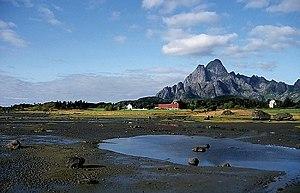
Vågan est une commune du comté de Nordland en Norvège. Elle est située sur le territoire des îles Lofoten.
Austvågøya est une île de l'archipel des Lofoten, en Norvège.